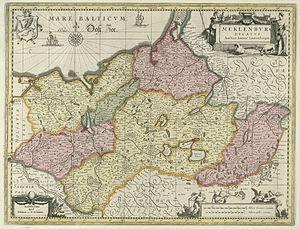
Johann Lauremberg ou en latin Johannes Laurembergius, connu aussi sous les pseudonymes de Hans Willmsen L. Rost. et de Jeckel von Achtern, est un mathématicien, médecin, cartographe, écrivain néolatin et bas-allemand de l'époque baroque.